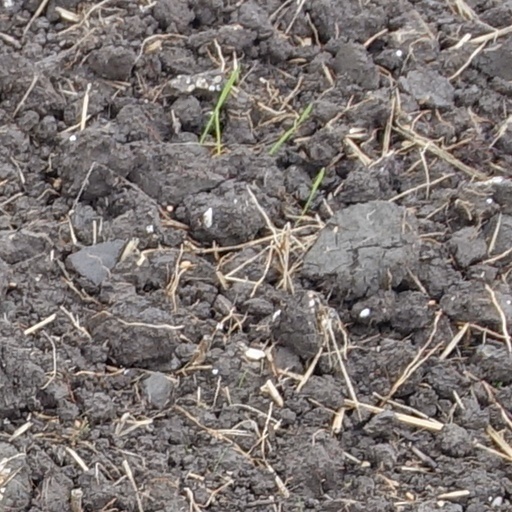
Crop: wheat